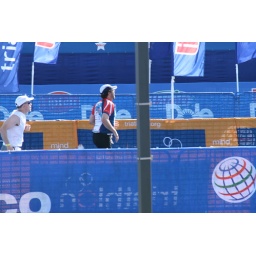
now the man in the white shirt is hating Rob...